Rodolfo Hinostroza

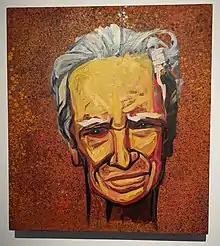
Rodolfo Hinostroza retratado por Ricardo Wiesse

Rodolfo Hinostroza (October 27, 1941 – November 1, 2016) was a Peruvian poet, writer, journalist, food critic and astrologer. He was born in Lima.